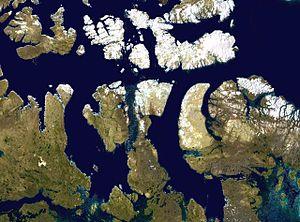
L'île Somerset est une grande île de l'archipel arctique canadien. Elle est située dans le passage du Nord-Ouest, au nord de la péninsule Boothia dont elle n'est séparée que par le détroit de Bellot. Ce dernier a une largeur variant de un à deux kilomètres. Dépendant administrativement du Nunavut, l'île a une superficie de 24 786 km², ce qui fait d'elle la 45ᵉ plus grande île au monde et la 12ᵉ au Canada. L'île est inhabitée.
Le promontoire Murchison, cap le plus septentrional du Canada continental et du Continent Nord-Américain, est une péninsule du Canada. C’est ainsi l'un des points extrêmes de la Terre : sa distance au pôle Nord est de 2 013 kilomètres, c'est-à-dire 64 kilomètres de moins que la Pointe Barrow.